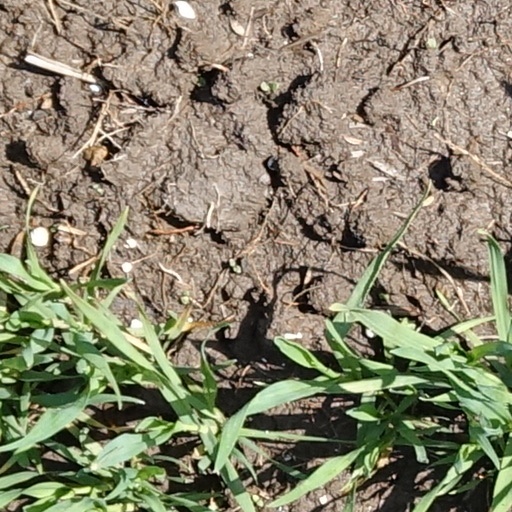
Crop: wheat